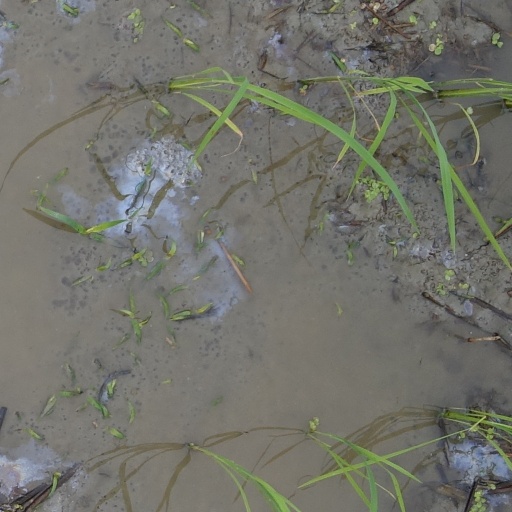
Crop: rice